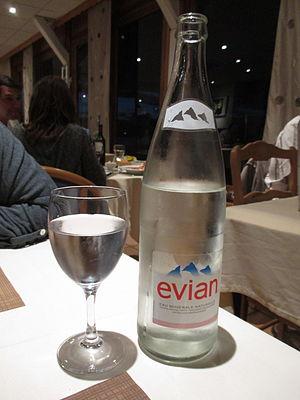
Evian
Évian est une marque d’eau minérale appartenant à la division « eaux » du groupe agroalimentaire français Danone, nᵒ 2 mondial en volume des eaux en bouteilles avec 18 milliards de litres derrière Nestlé Waters. Elle est exploitée par la SAEME, filiale de Danone, qui gère l’embouteillage d’environ 1,5 milliard de litres d’eau Évian chaque année.